Wonhyo

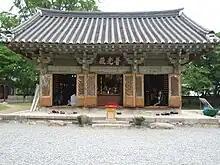
Bogwangjeon hall at Bunhwangsa, Gyeongju which is a dedicated shrine to Wonhyo.

Wonhyo was born in Amnyang (押梁), (modern Gyeongsan, South Korea). Wonhyo spent the earlier part of his career as a monk studying under various Korean Buddhist teachers and living in Hwangnyongsa Temple.